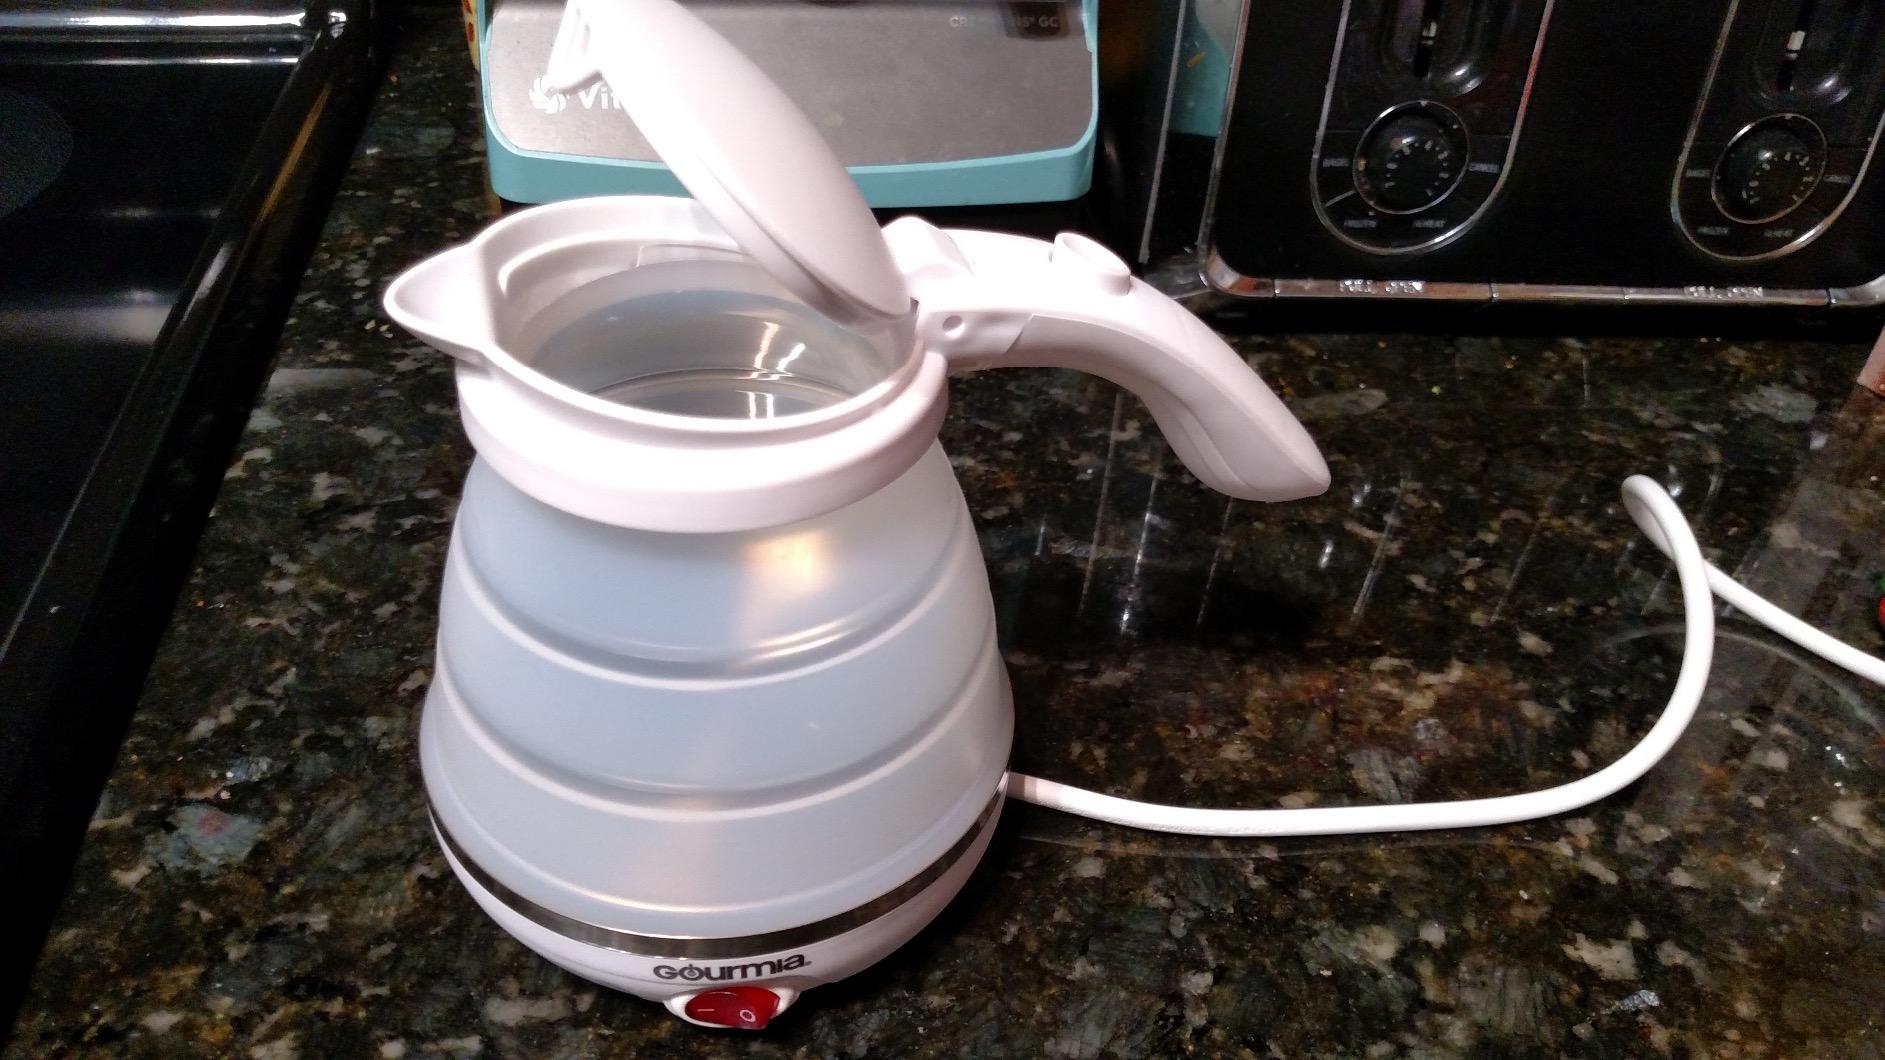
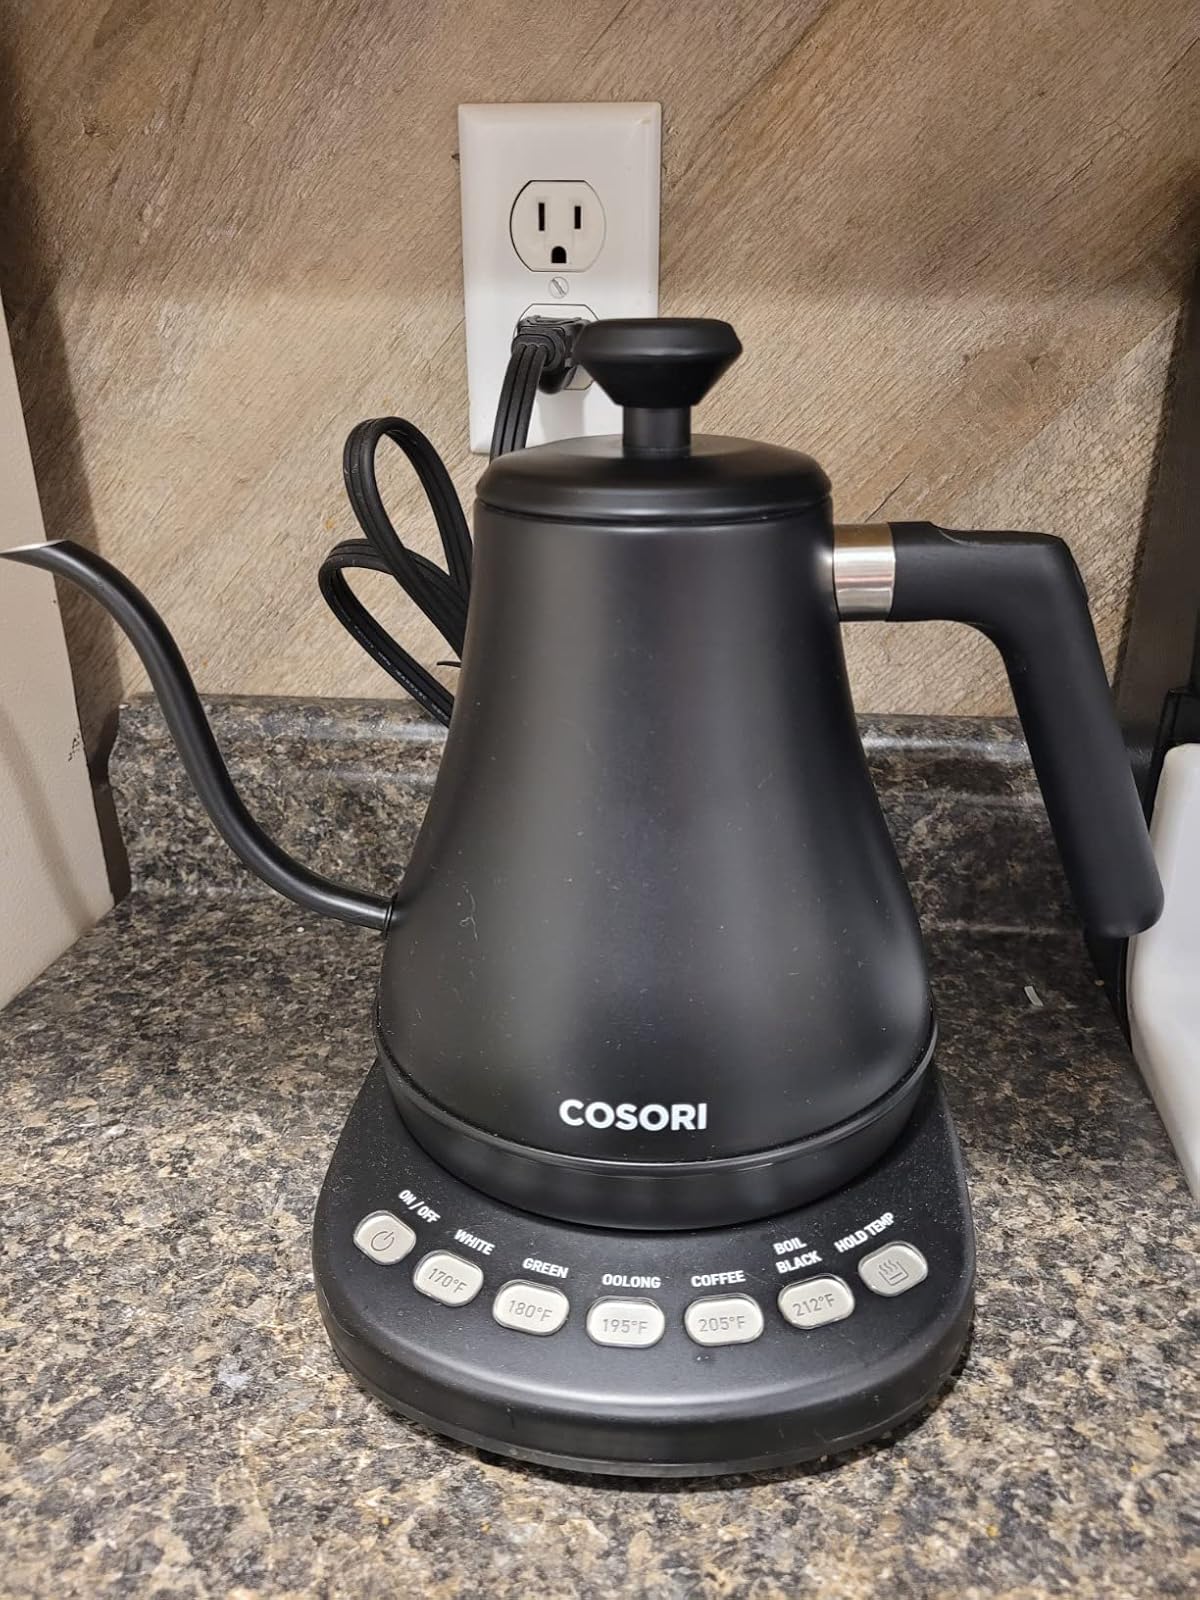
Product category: items_kettle
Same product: no